Iscayachi

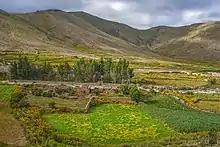
View from Iscayachi

There are different theories about the toponym, one of the most widespread by some is that it derives from quechua: iskaychay, which means "divide in two", supposedly referring to the highway.